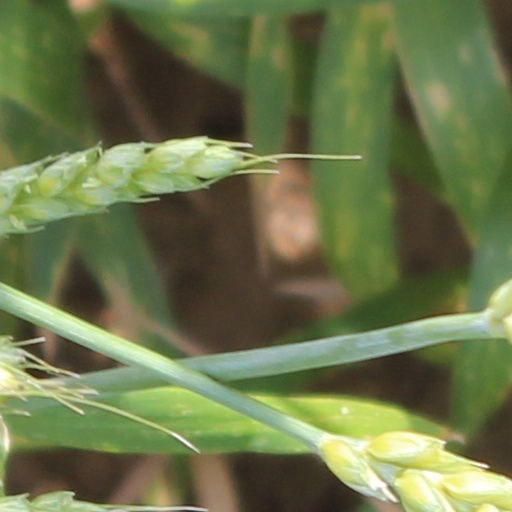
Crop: wheat